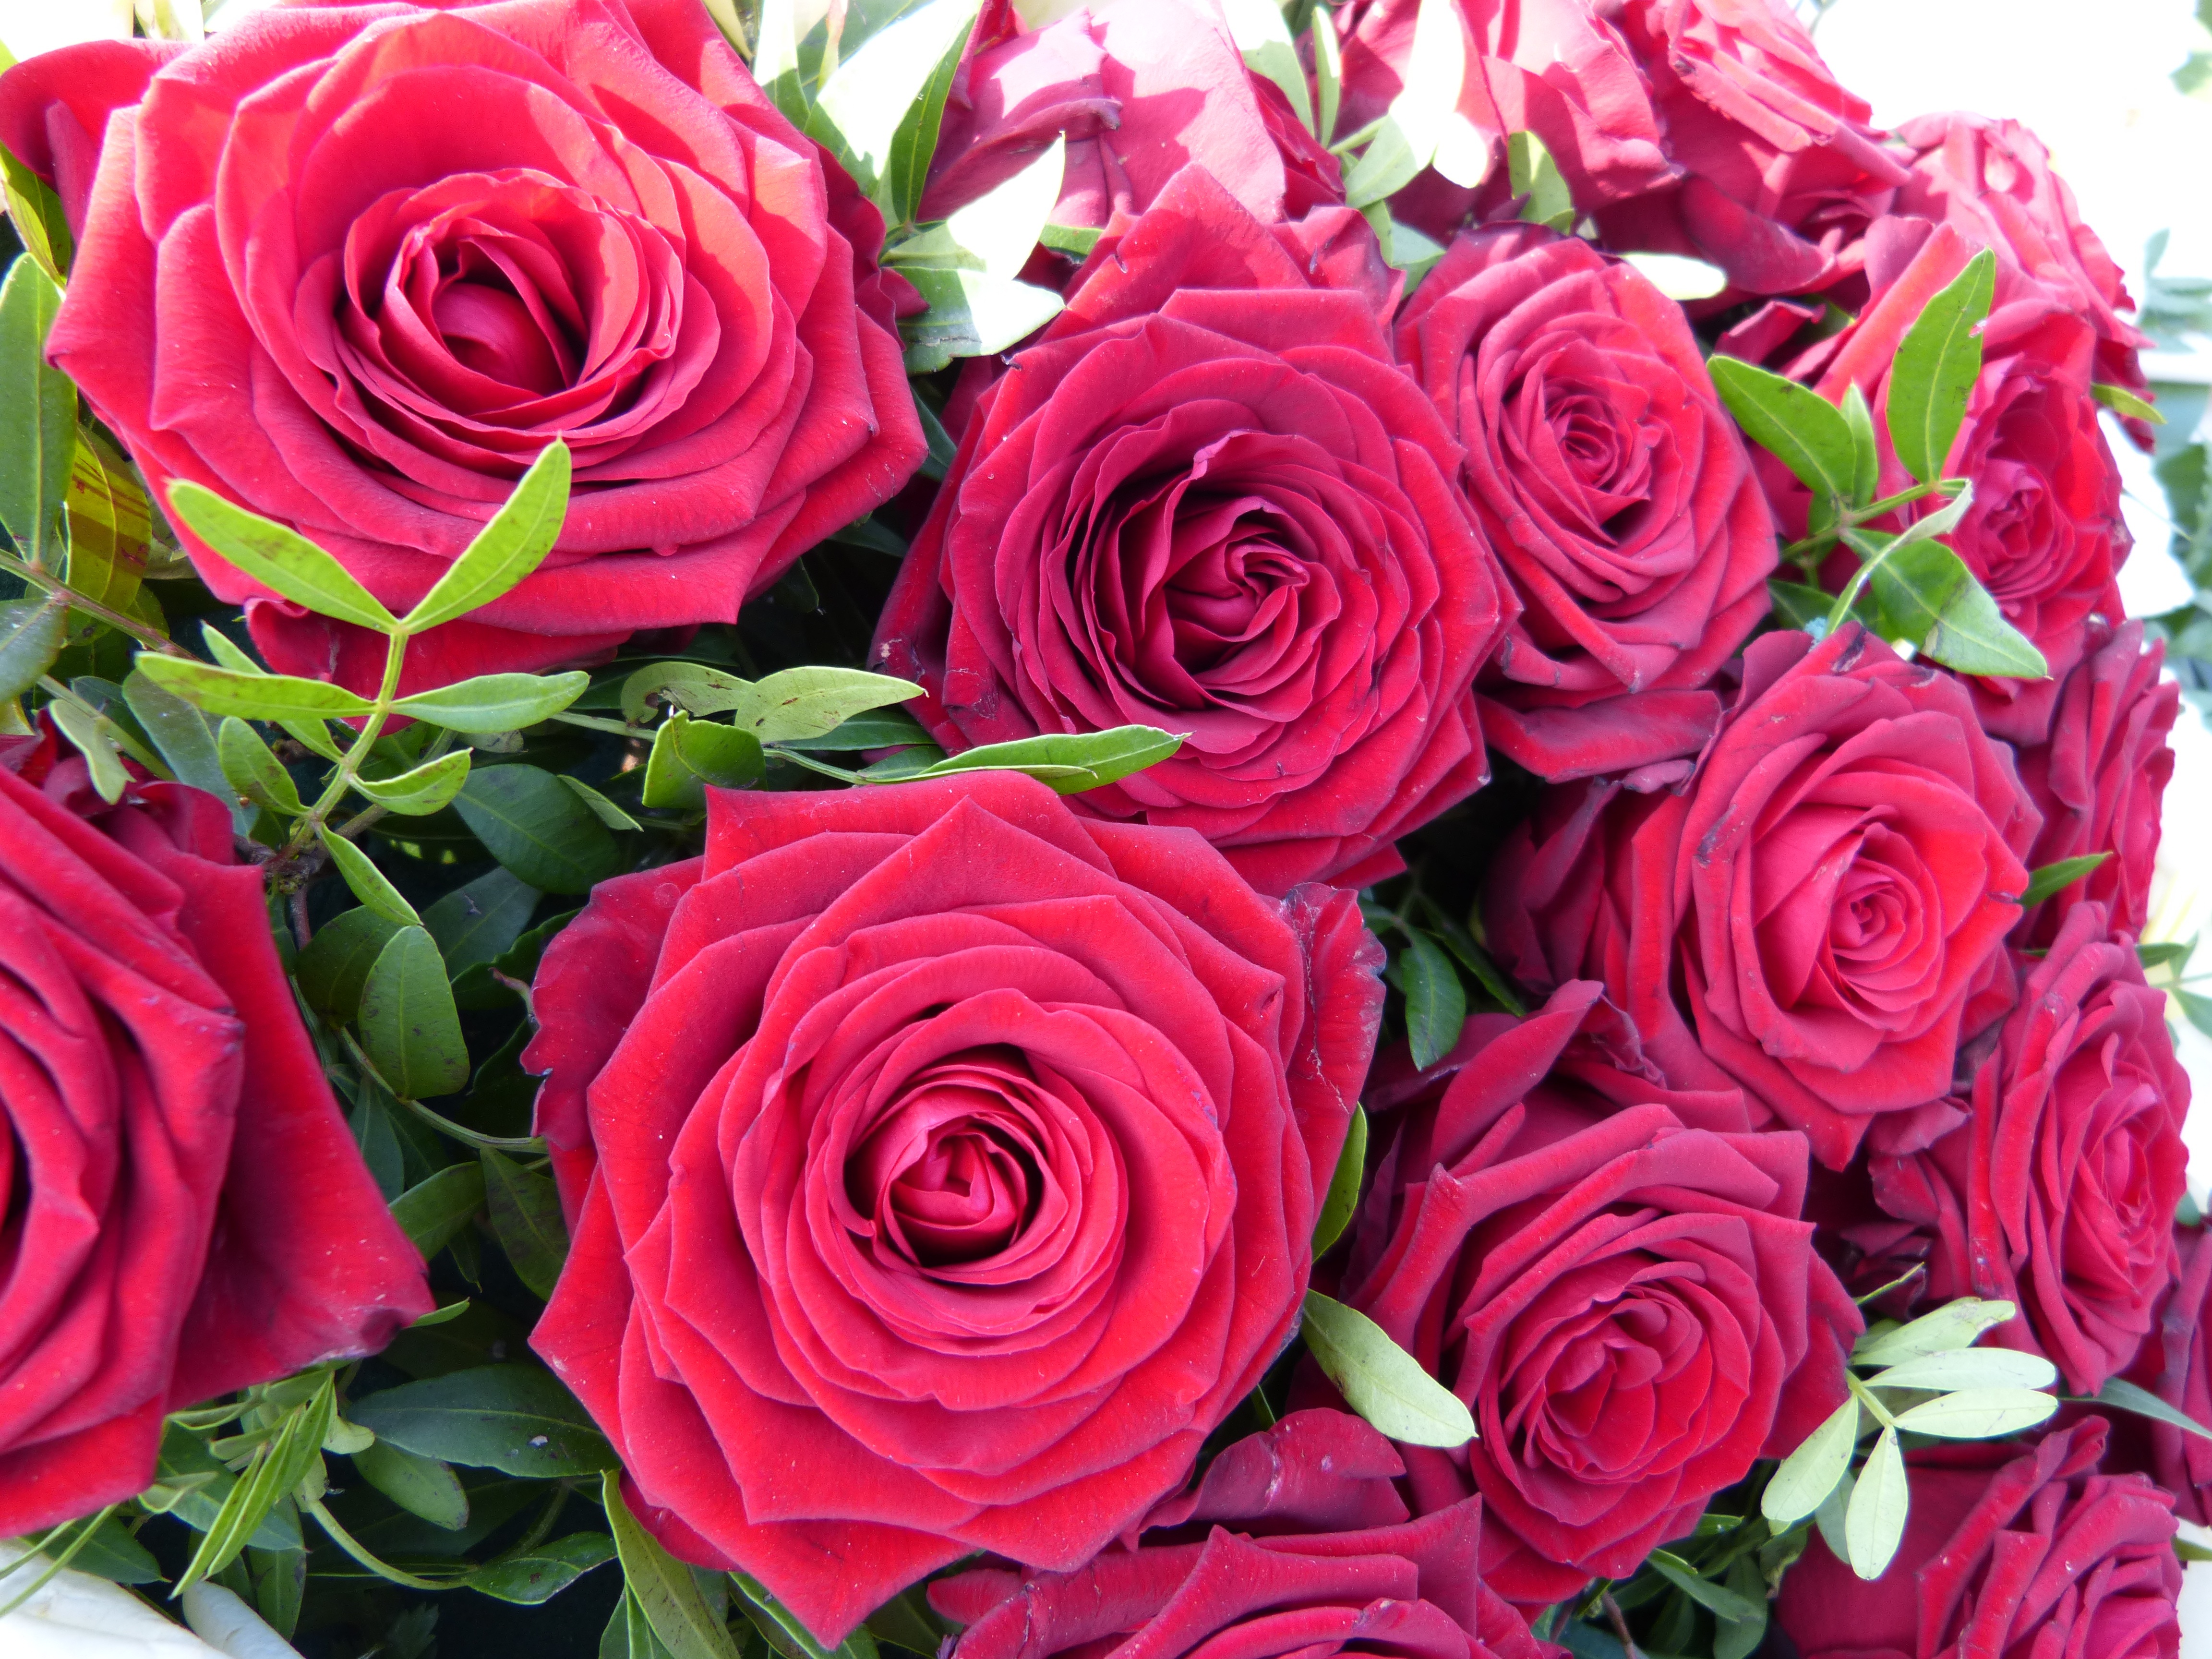
nature, blossom, plant, flower, petal, bloom, rose, spring, red, macro, romance, romantic, pink, close, petals, beauty, beautiful, floristry, floribunda, fragrance, rose bloom, blossomed, flowering plant, garden roses, rose family, flower bouquet, cut flowers, floral design, land plant, rosa centifolia, rose order, flower arranging